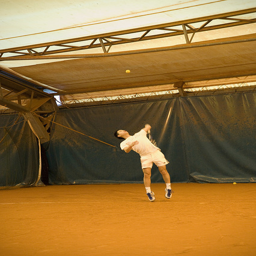
A man taking a swing at a tennis ball
A man holding a tennis racquet on a tennis court.
A young man prepares to hit a tennis ball as it comes towards him.
The tennis player has jumped to hit at a serve.
Someone about to hit a tennis ball with their racket.